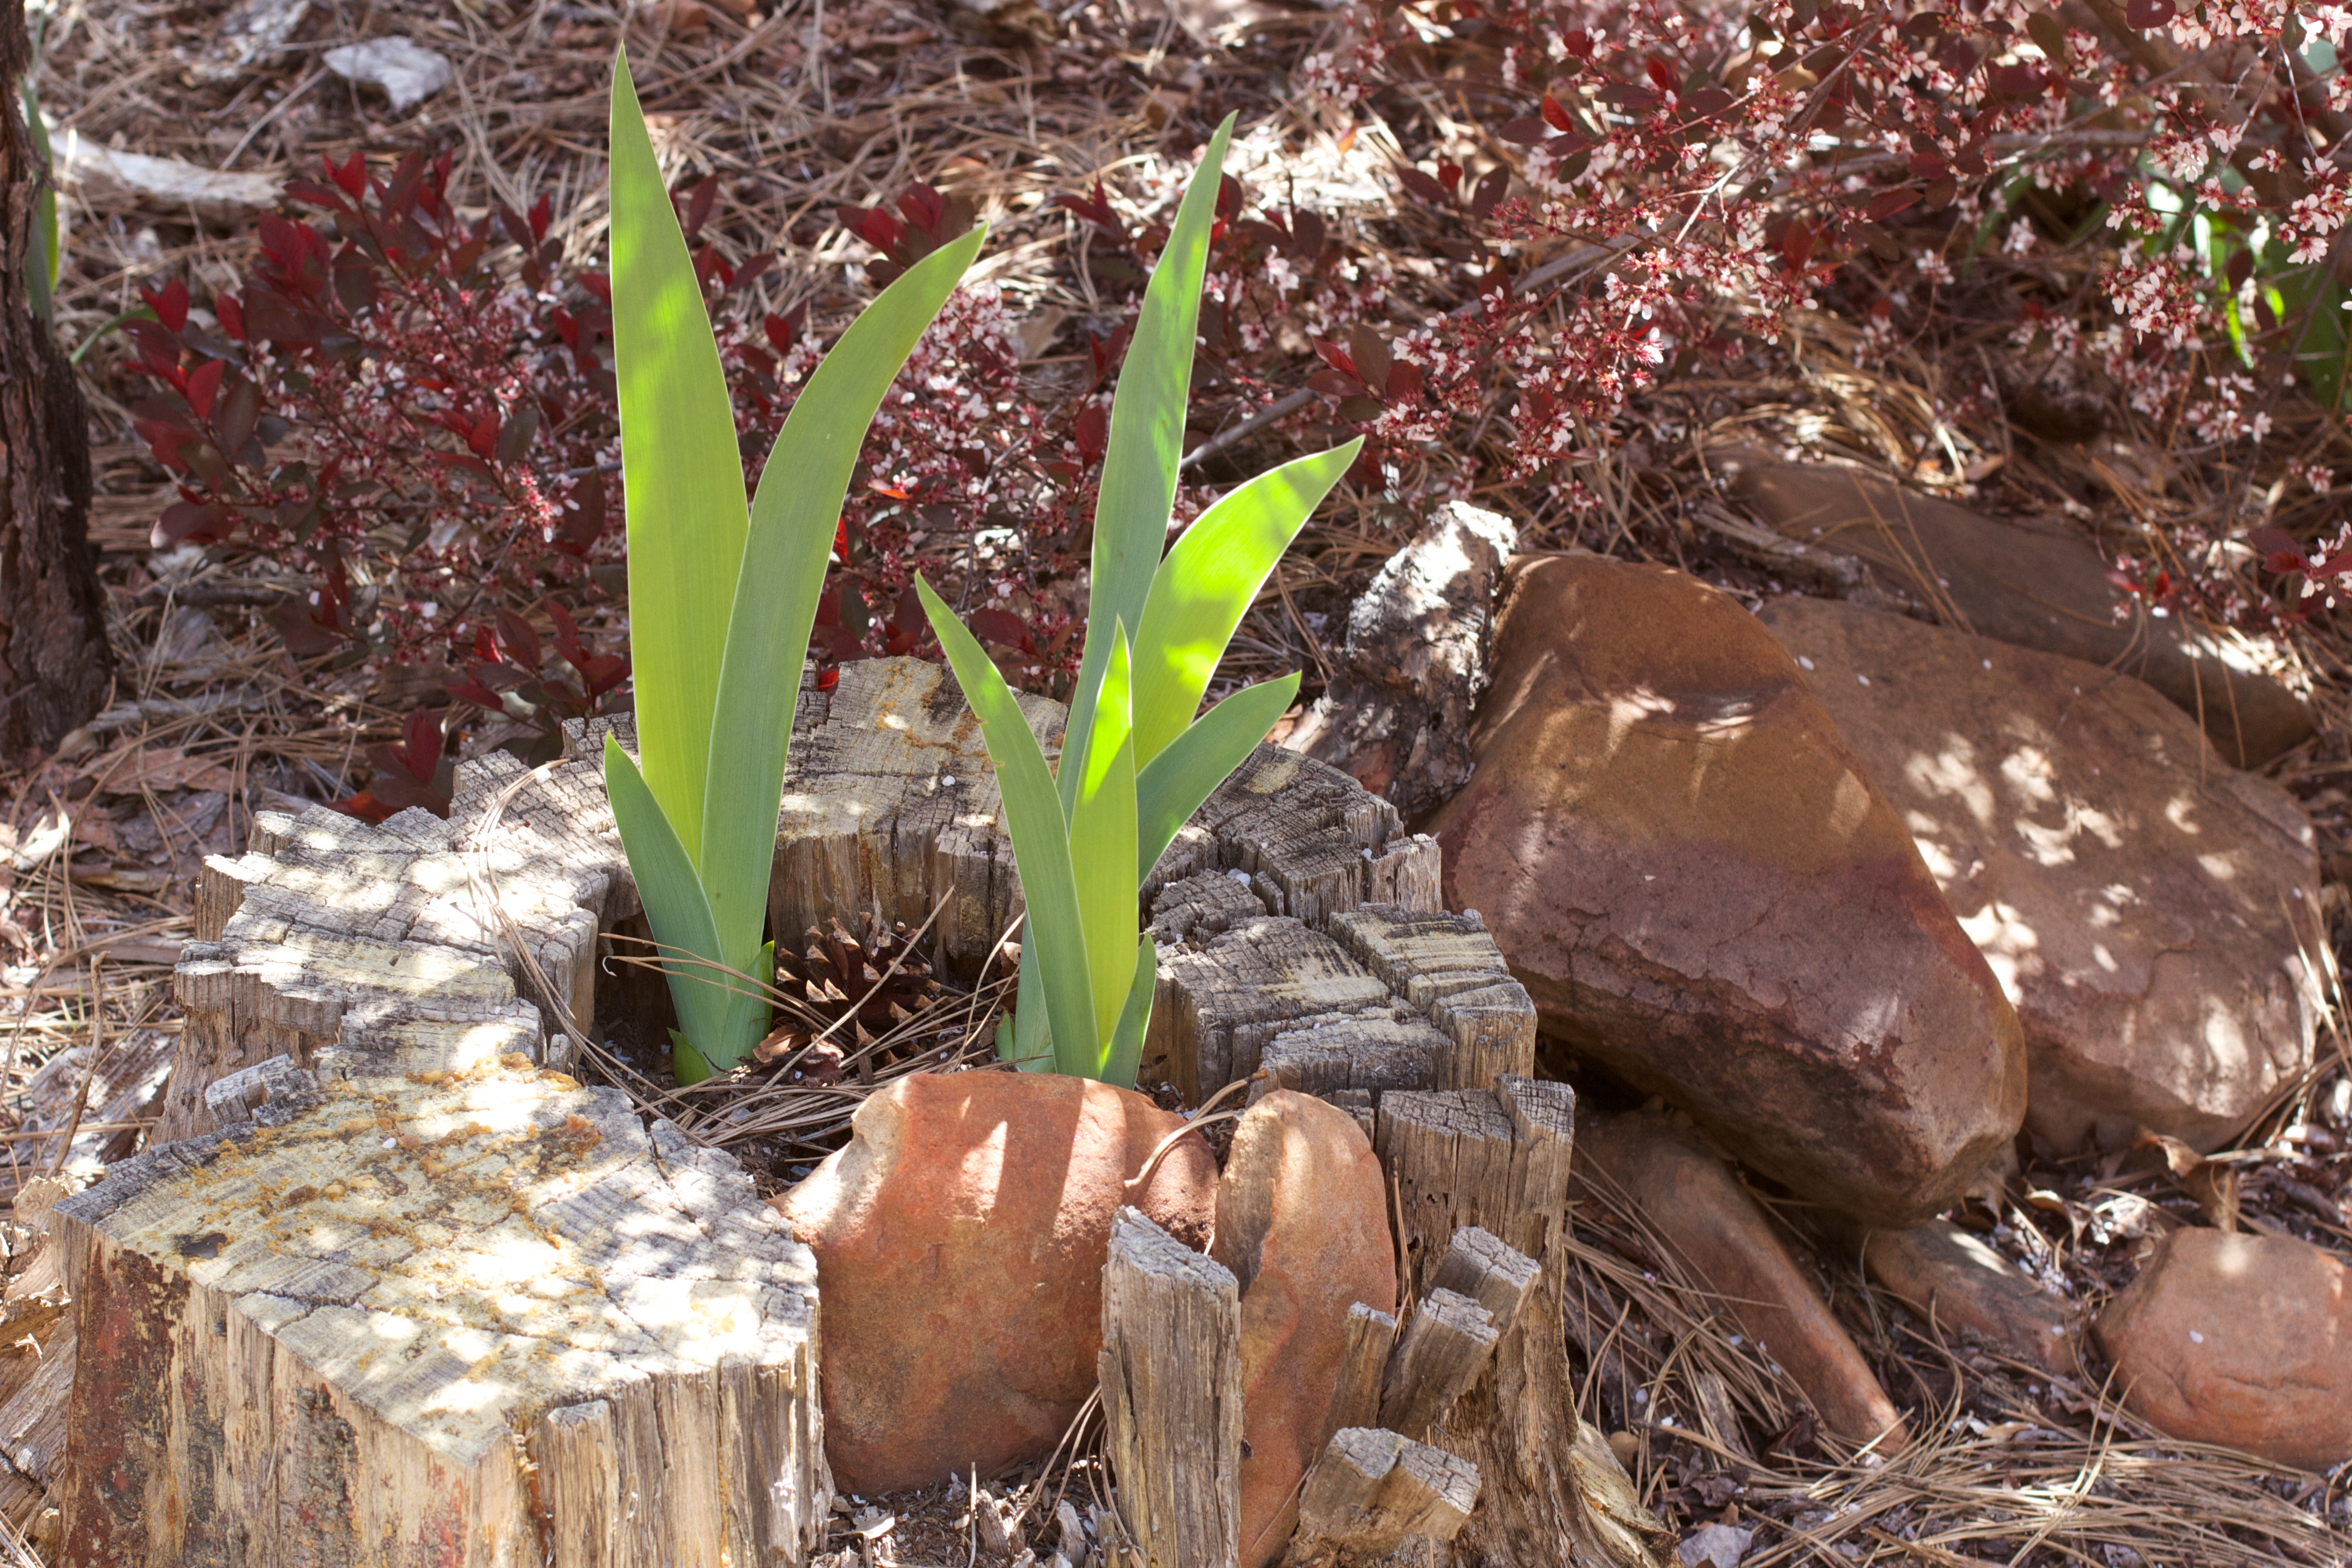
plant, flower, food, produce, vegetable, soil, botany, flora, flowering plant, grass family, land plant